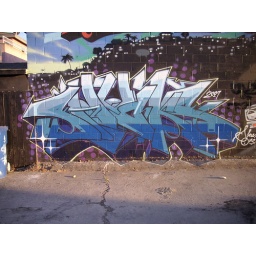
Nice permission wall in San Pedro on a auto shop